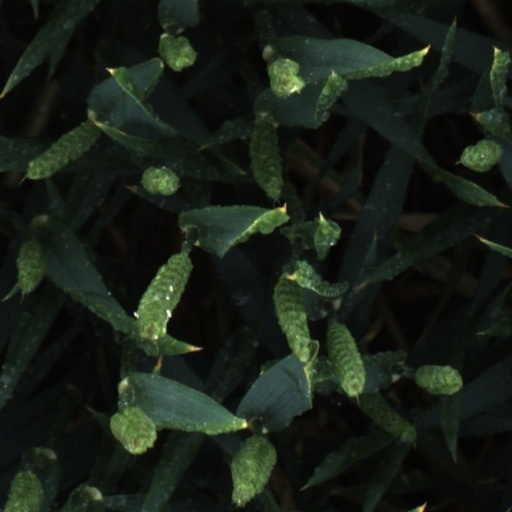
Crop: wheat